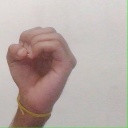
अक्षर: ऊ